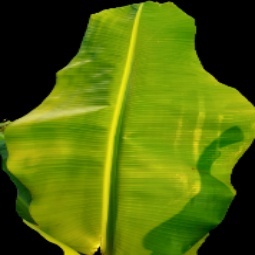
Label: Zinc